Describe the emotion expressed in this image:  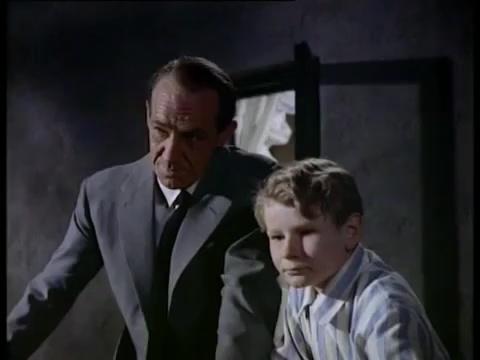
This person displays Fear, valence and arousal with low intensity.